Dactyloidae

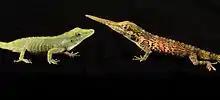
The nose differs between the sexes in the unusual proboscis anole (male with proboscis)

In some anoles the sexes are very similar and difficult to separated under normal viewing conditions, but most species exhibit clear sexual dimorphism, which allows one to fairly easily discern between adult males and females. In a few species the female is slightly larger than the male, but in others the sexes are about the same size. However, in most the males are larger, in some more than three times the mass of females. This size difference can result in differences in the microhabitat (for example, males using larger branches than females) and feeding (males on average eating large prey) between the sexes of a single species. Males of some species have proportionally far longer heads than females, but in others it is nearly alike. The crest along the nape, back and/or tail is larger in the males. In species with tall crests this difference can be obvious, but in small-crested species it is often inconspicuous and easily overlooked, especially when not raised. The dewlap is often larger in males; in some species only the male has a dewlap. In a few there are differences in the shape of the nose, but this is only known to be prominent in the proboscis and leaf-nosed anoles, which both have long-nosed males and more normal looking females (it is likely that something similar can be seen in smooth anole, but the female of that species is still unknown). A less obvious difference between anole sexes is the enlarged post-cloacal scales in males.